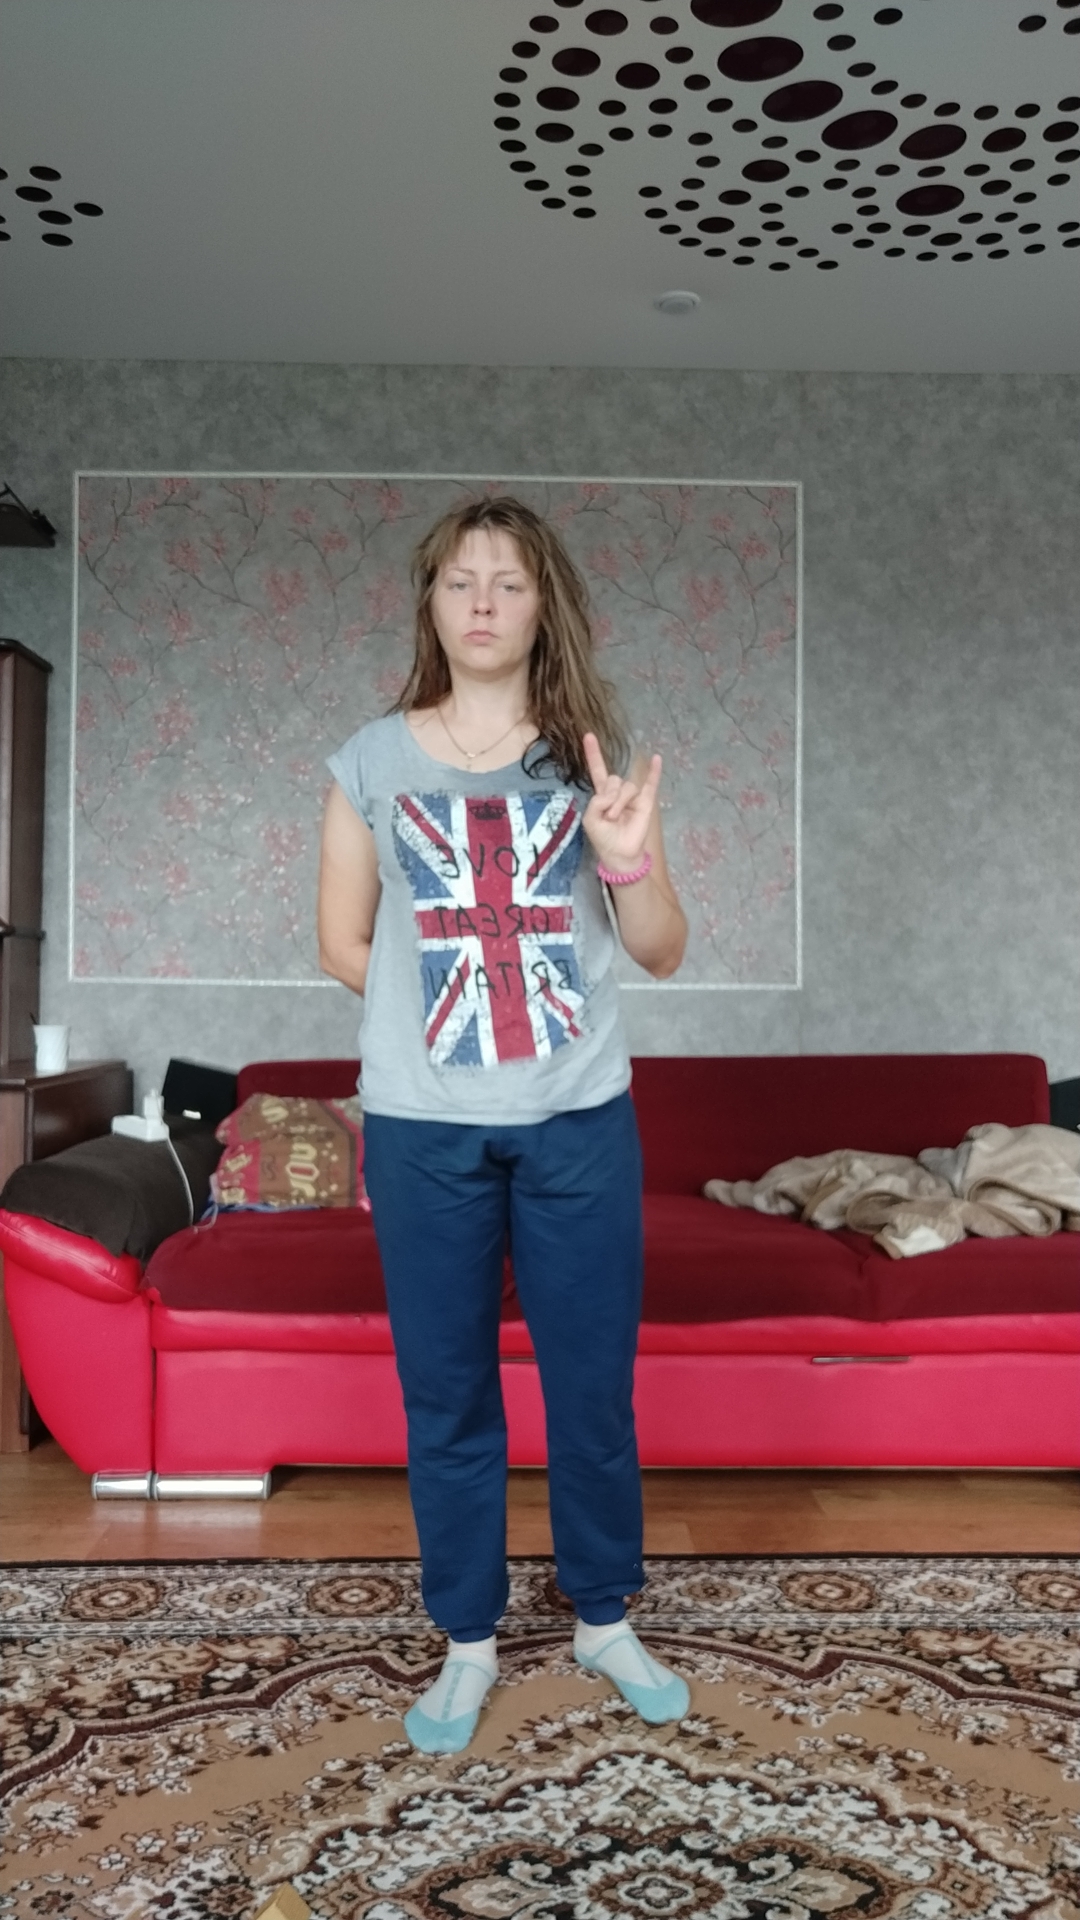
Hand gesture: rock